Skysouth

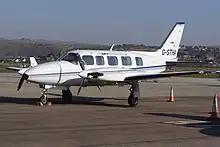
Piper PA-31-250 Navajo Chieftain of SkySouth at Shoreham Airport.

Skysouth was a passenger airline based in Shoreham-by-Sea, England. Founded in 2006, Skysouth began operations to France in June 2006. They served three destinations in France from their base at Shoreham Airport with at least 22 weekly flights. The airline ceased operations in February 2009, citing, in their website announcement, "unprecedented economic conditions" which made their operation no longer financially viable.